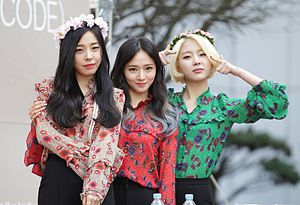
Ladies' Code
Ladies' Code ved et fansign i Shinsegae den 19. marts 2016.
Ladies' Code er en sydkoreansk pigegruppe oprettet 2013 af Polaris Entertainment.